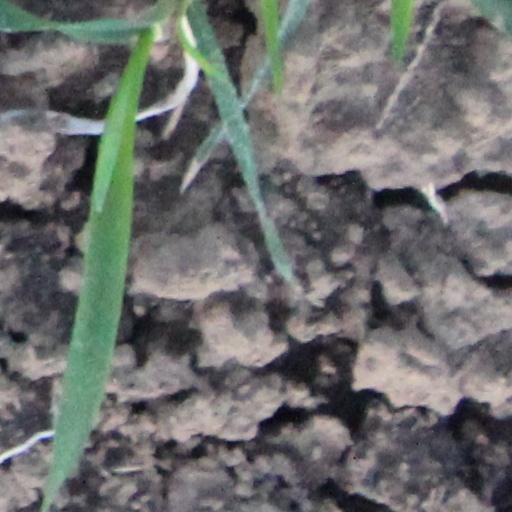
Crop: wheat